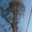
Label: pine_tree